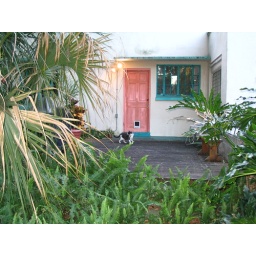
Puss is near her new kitty door, but is checking out Tracy's dog